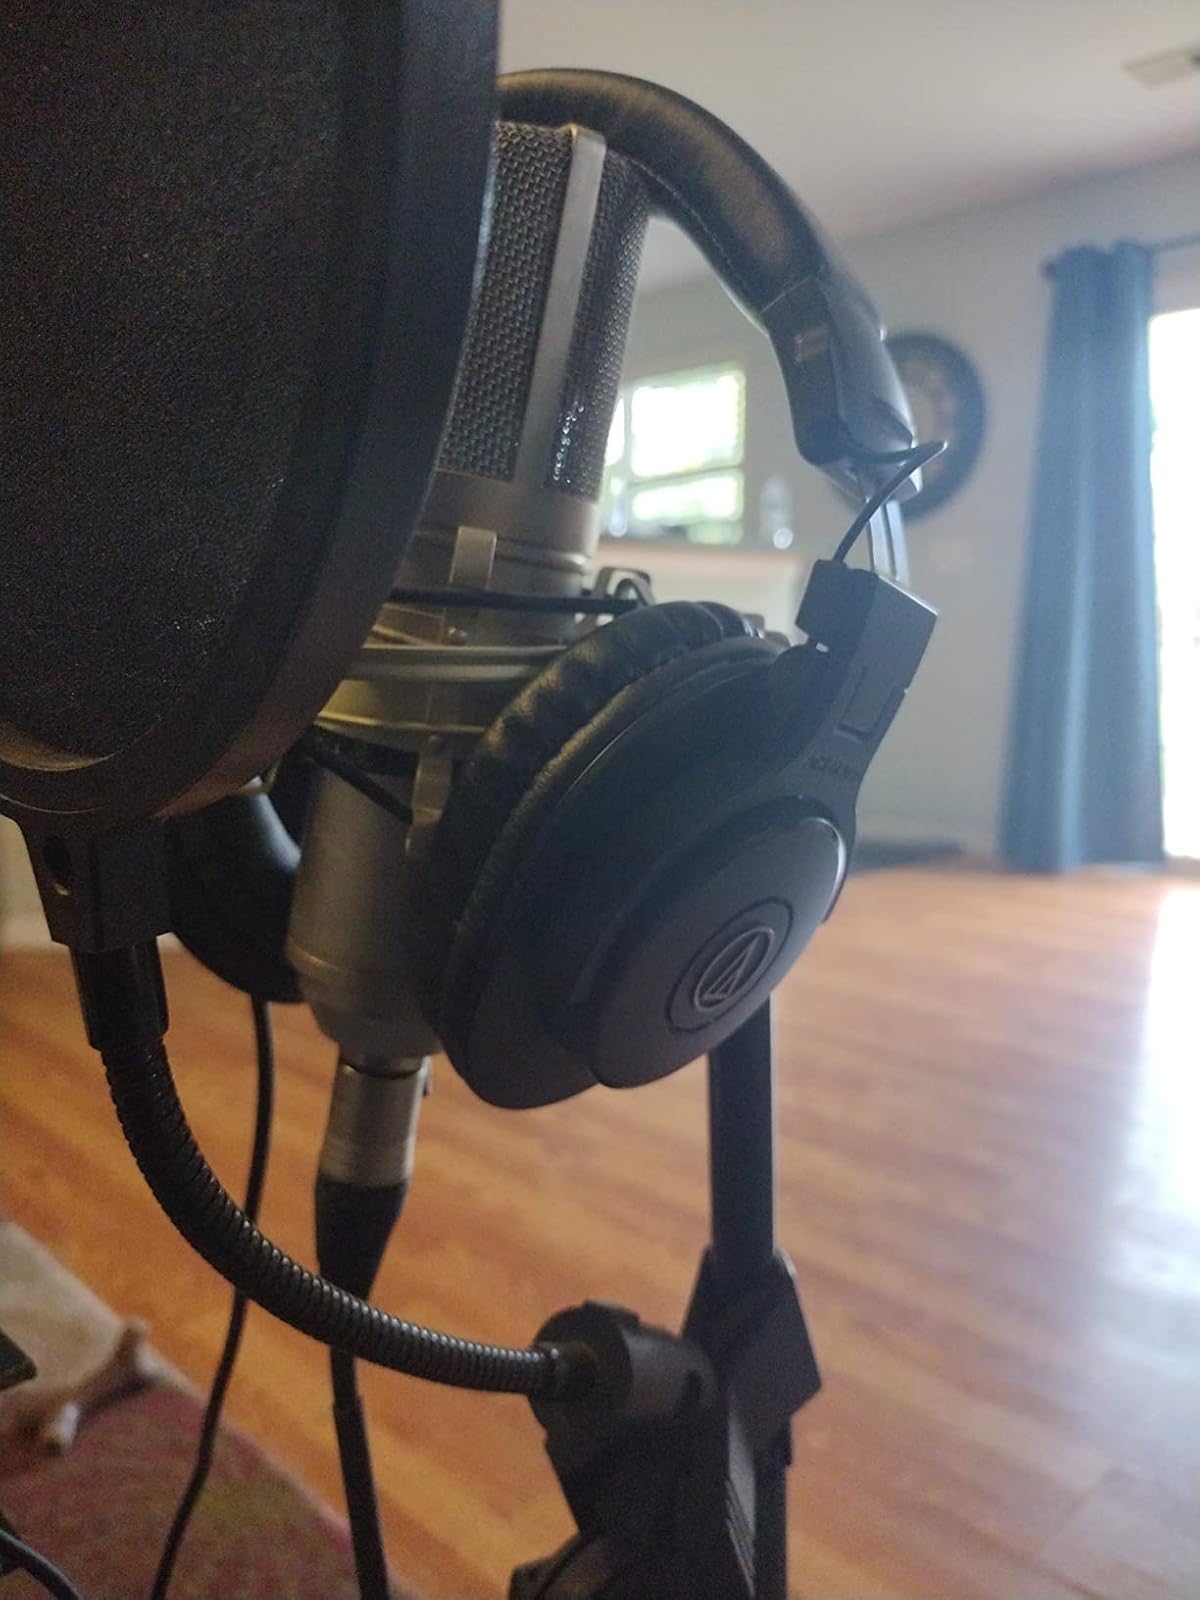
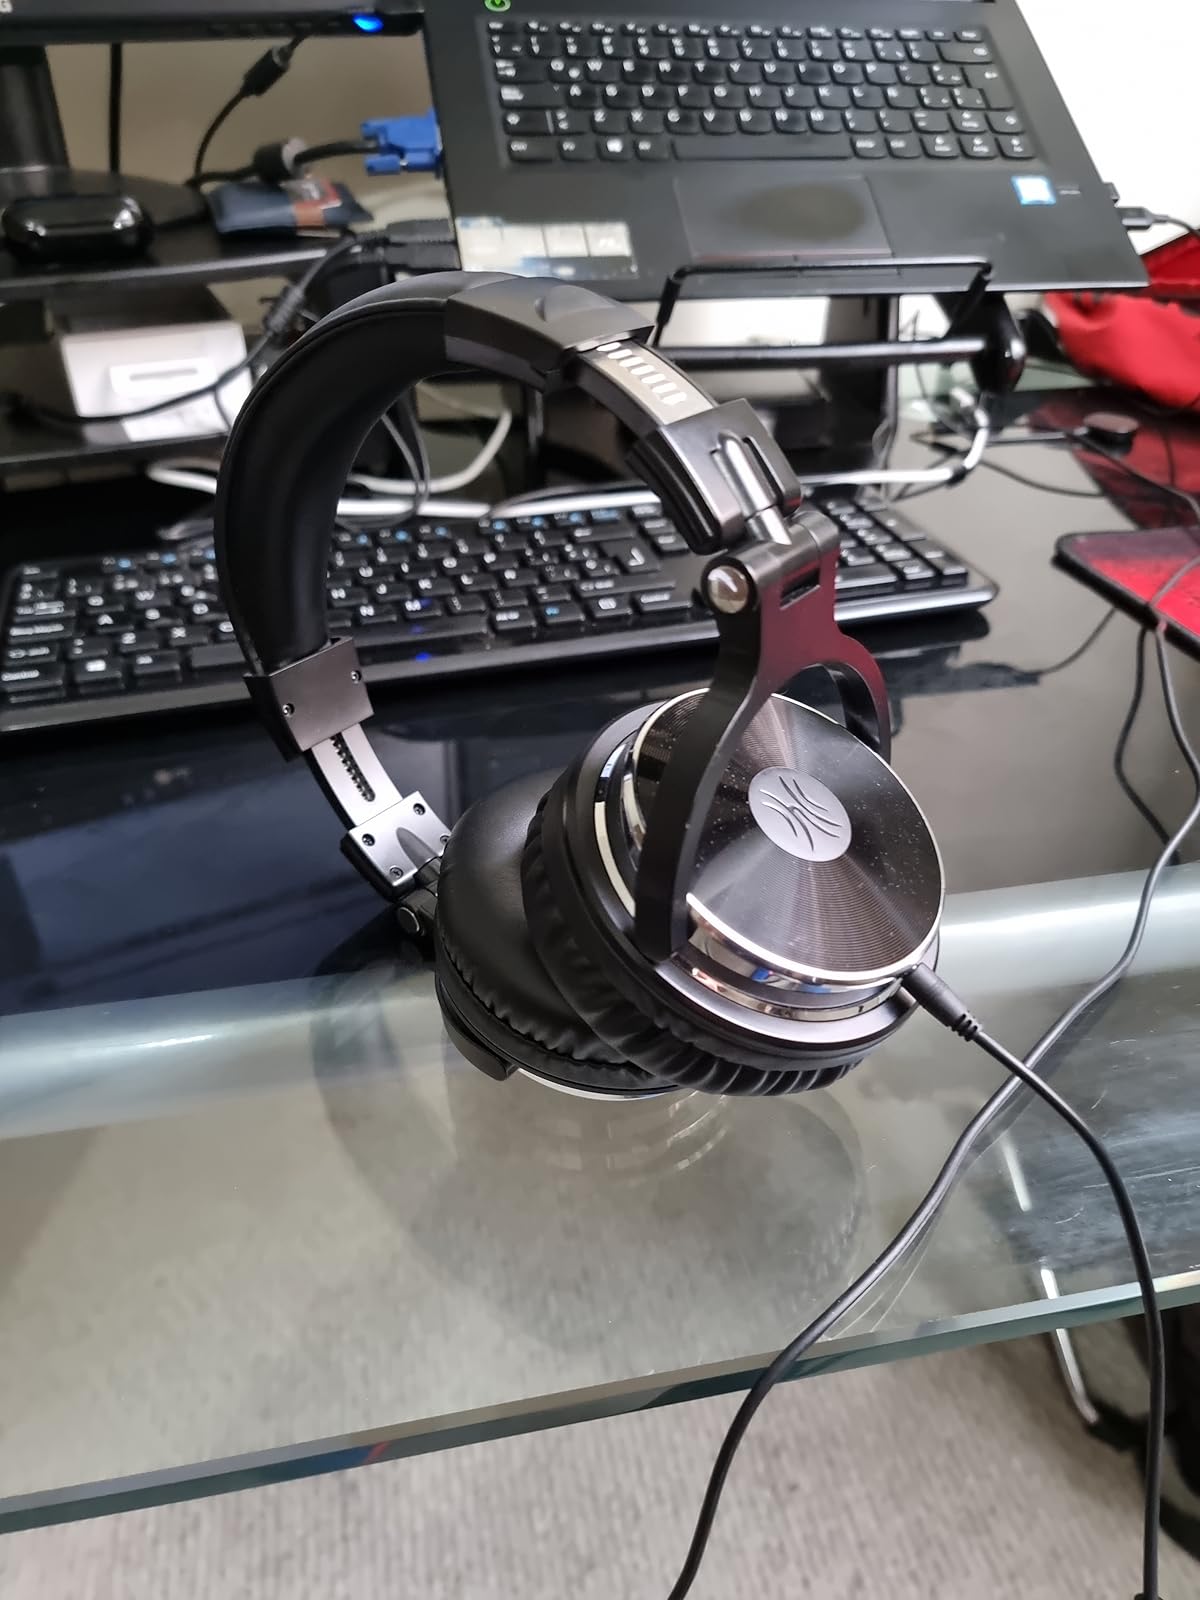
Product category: headphones
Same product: no